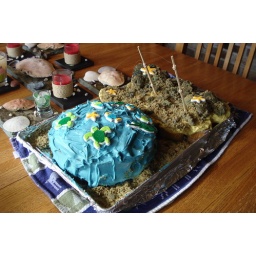
under the sea and the beach cake